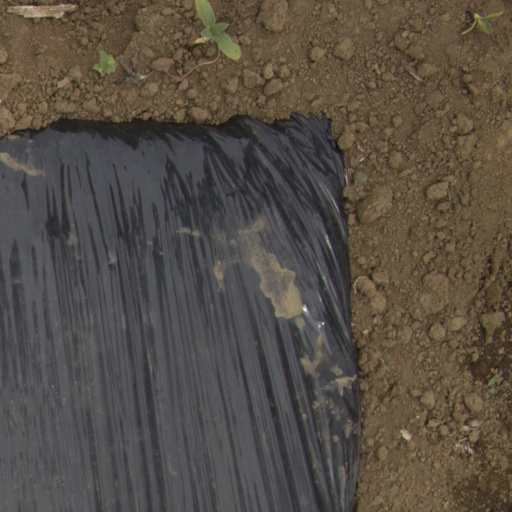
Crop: Jerusalem artichoke